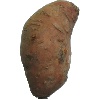
Label: Potato Sweet 1